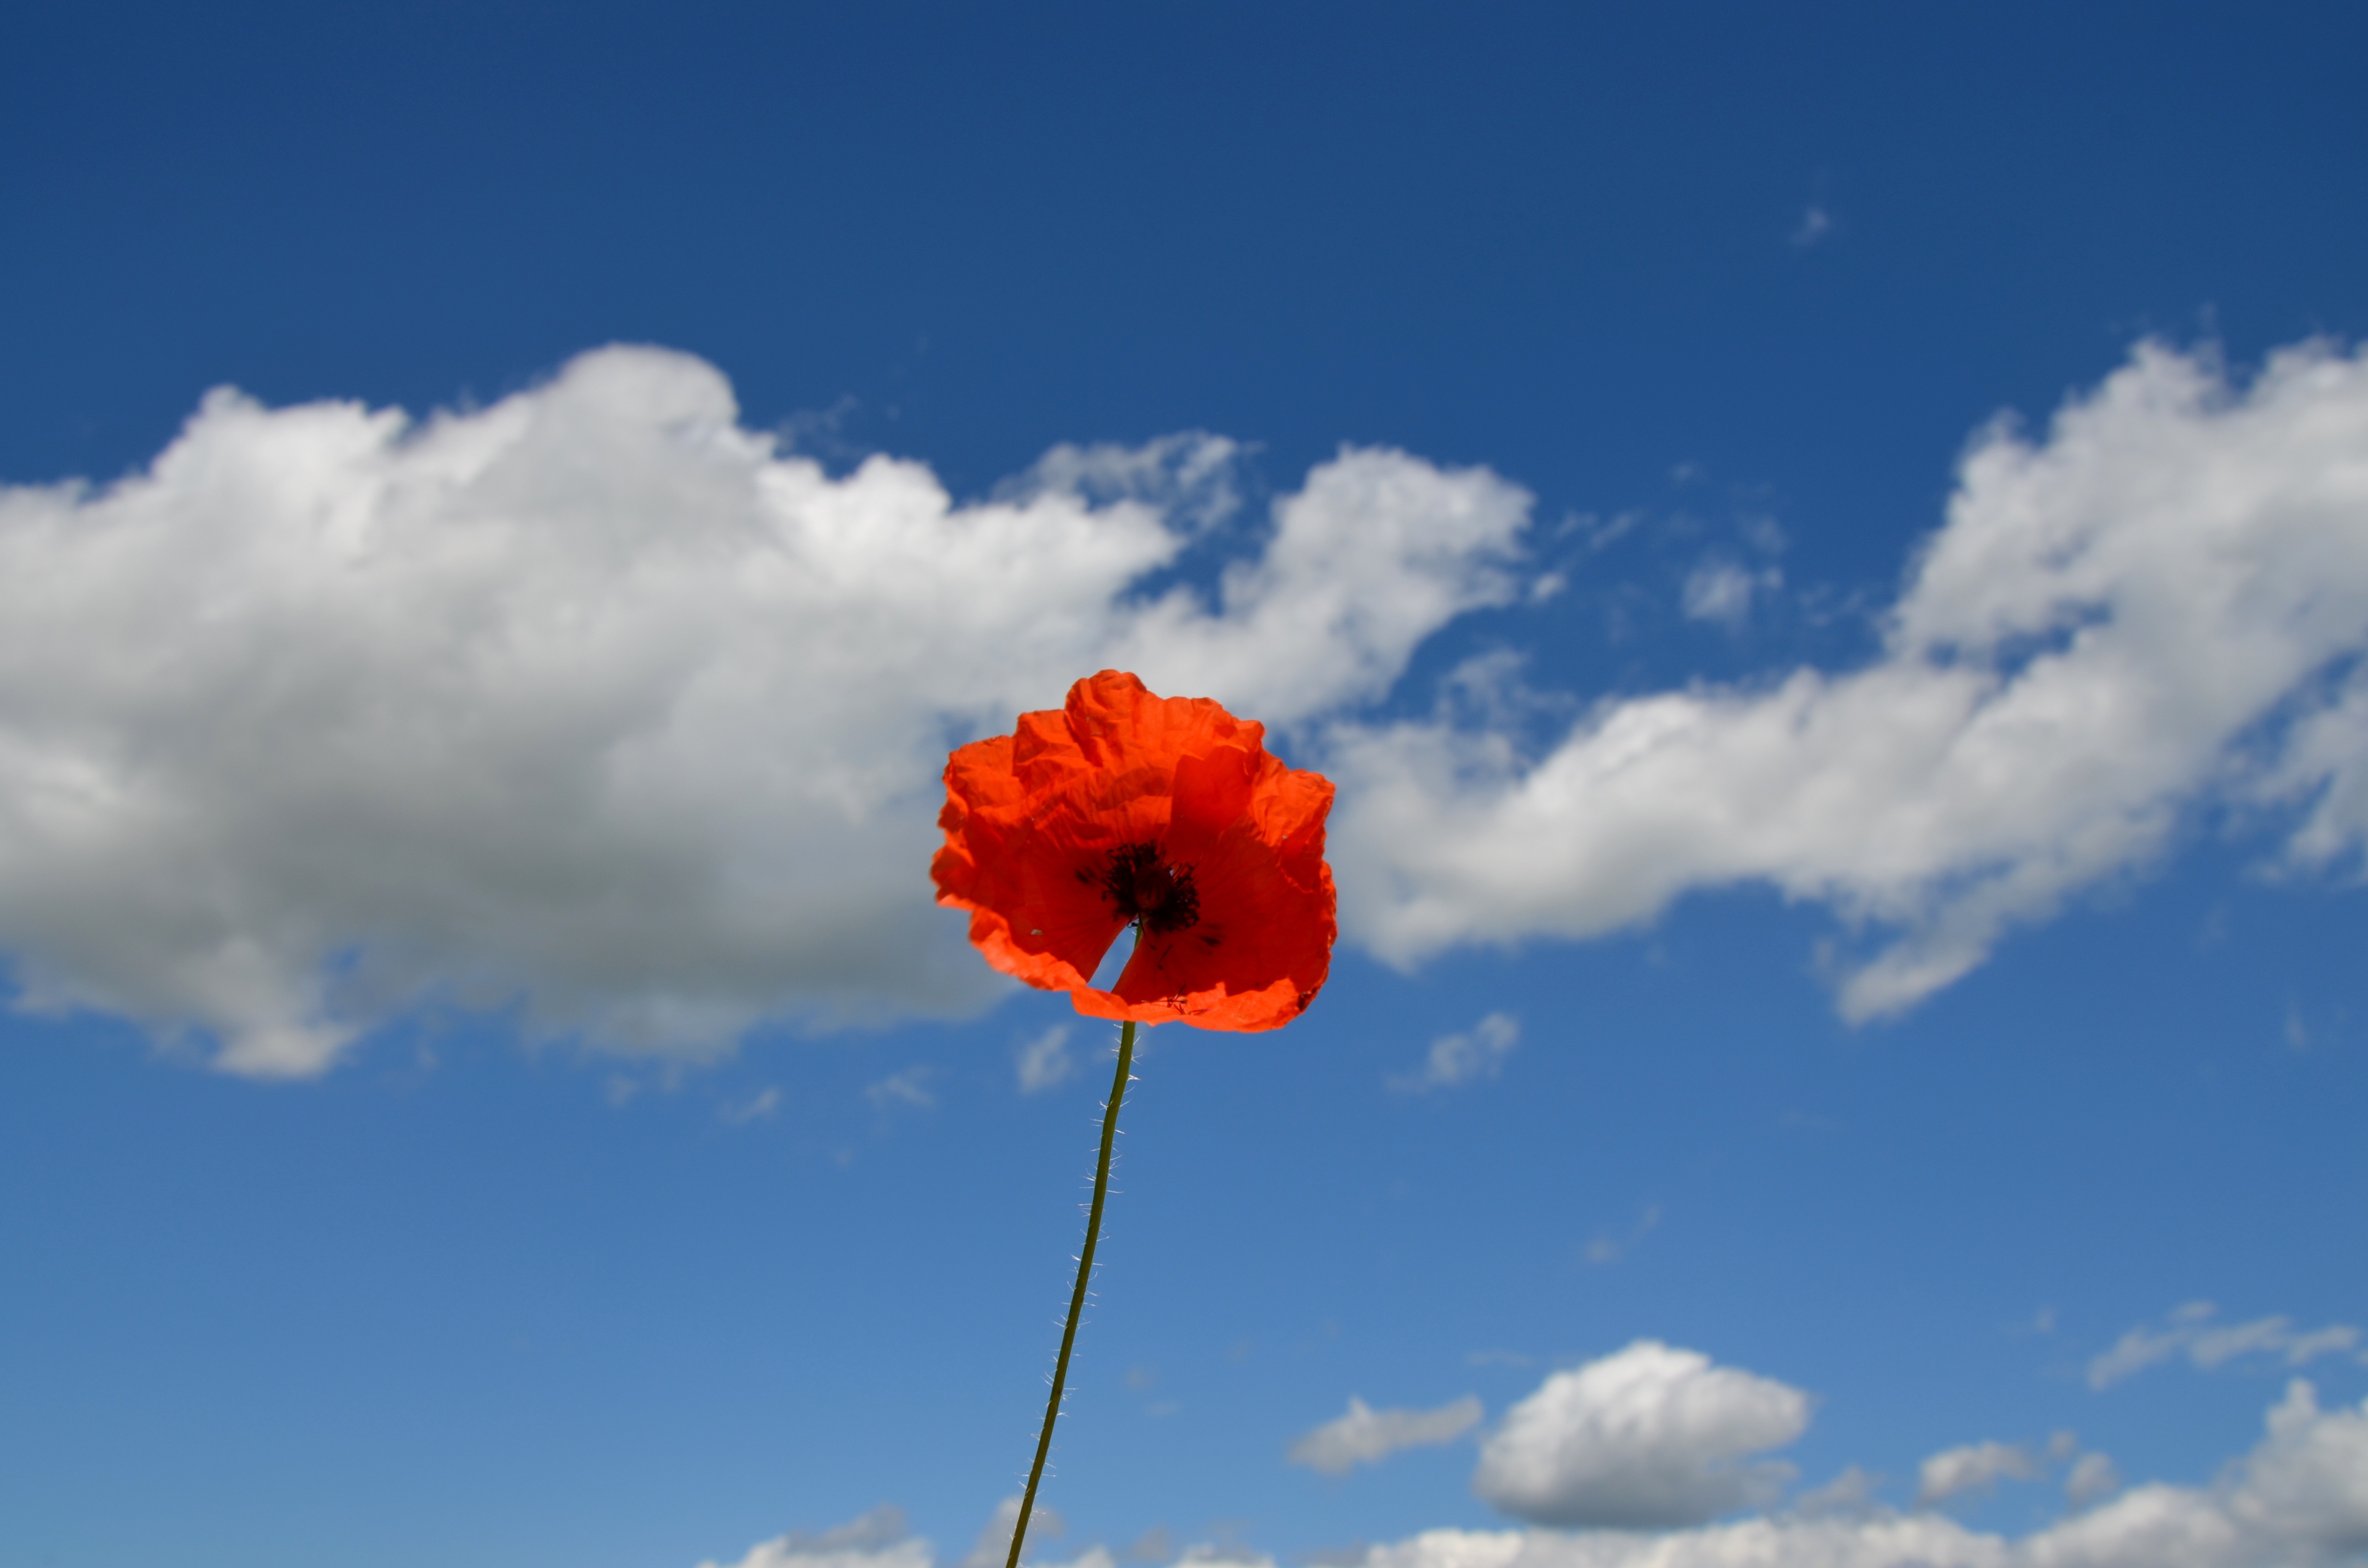
nature, cloud, plant, sky, sunlight, flower, cumulus, blue, outdoors, poppy, flowering plant, meteorological phenomenon, atmosphere of earth, land plant